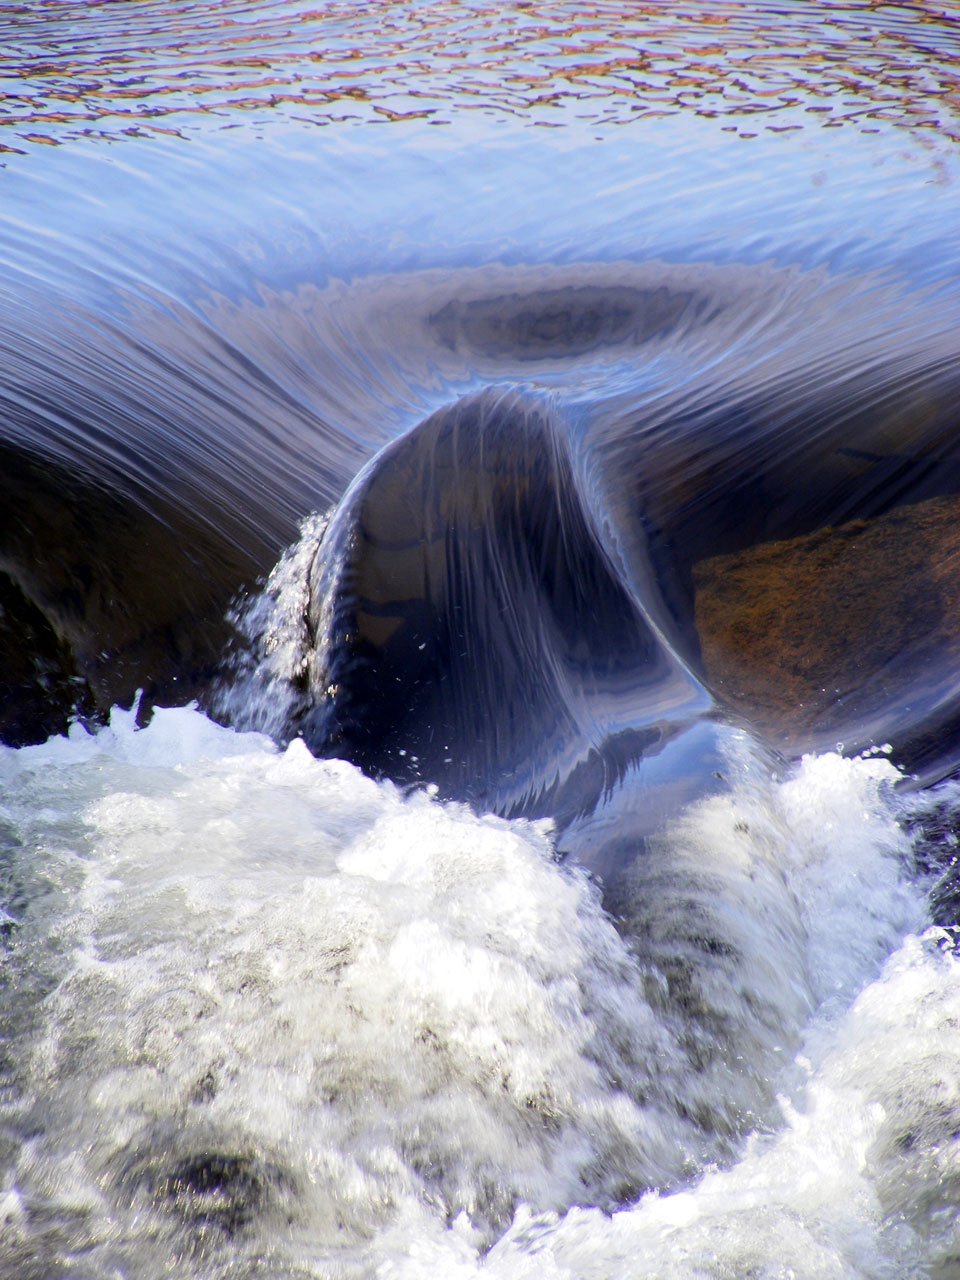
sea, coast, water, rock, ocean, waterfall, winter, shore, wave, river, foam, stream, ice, rapid, body of water, water feature, gushing, wind wave